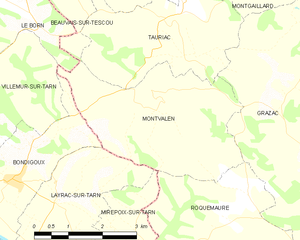
Carte des communes françaises Montvalen
Montvalen est une commune française située dans le département du Tarn, en région Occitanie.